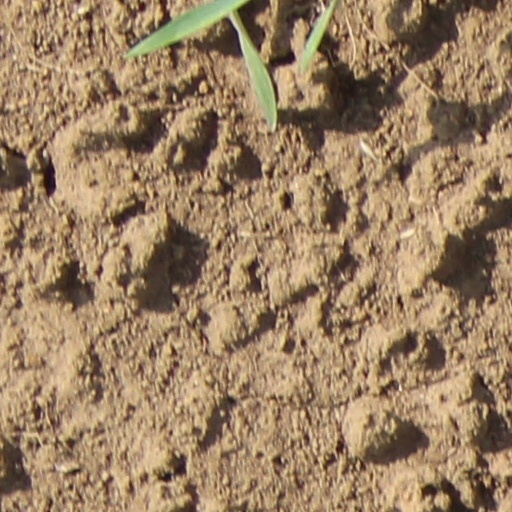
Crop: wheat